Dover-Sherborn High School

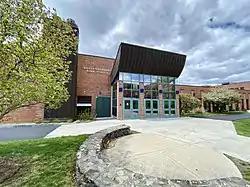

Dover-Sherborn High School, or DSHS, is a regional public high school in the town of Dover, Massachusetts, United States. It serves students from the towns of Dover and Sherborn, and is the senior school of the Dover-Sherborn Public School District, housing grades 9 through 12. It also hosts some METCO students. It is rated by Boston Magazine as the top High School in Massachusetts